Tain

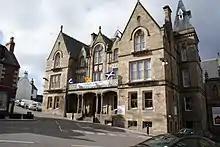
The Royal Hotel

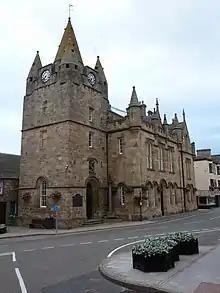
Tain Tolbooth

Tain railway station is on the Far North Line. The station is unstaffed; in its heyday it had 30 staff. The station was opened by the Highland Railway on 1 January 1864. From 1 January 1923, the station was owned by the London Midland and Scottish Railway. Then in 1948 the British railways were nationalised as British Railways. After the railways were privatised, the station was served by ScotRail.